Henry Halford

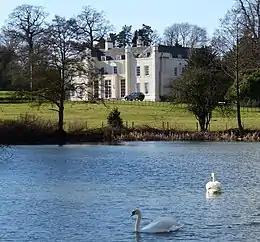
Wistow Hall

Vaughan (as he then was) practised for a short time with his father at Leicester. He went to London in about 1792, and was initially told that he could not succeed for five years, and must support himself on £300 annually in private income. Undaunted, he borrowed £1,000, and started his professional life in London. He advanced rapidly, owing in part to his smooth manners and his Oxford connections.